Zoe Benjamin

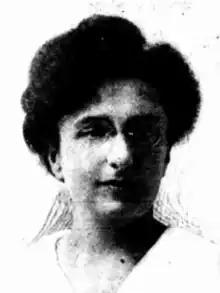
Zoe Benjamin, lecturer in psychology and principles of education, c. 1925

Sophia "Zoe" Benjamin (24 December 1882 – 13 April 1962) was a pioneer of early childhood education in Australia.